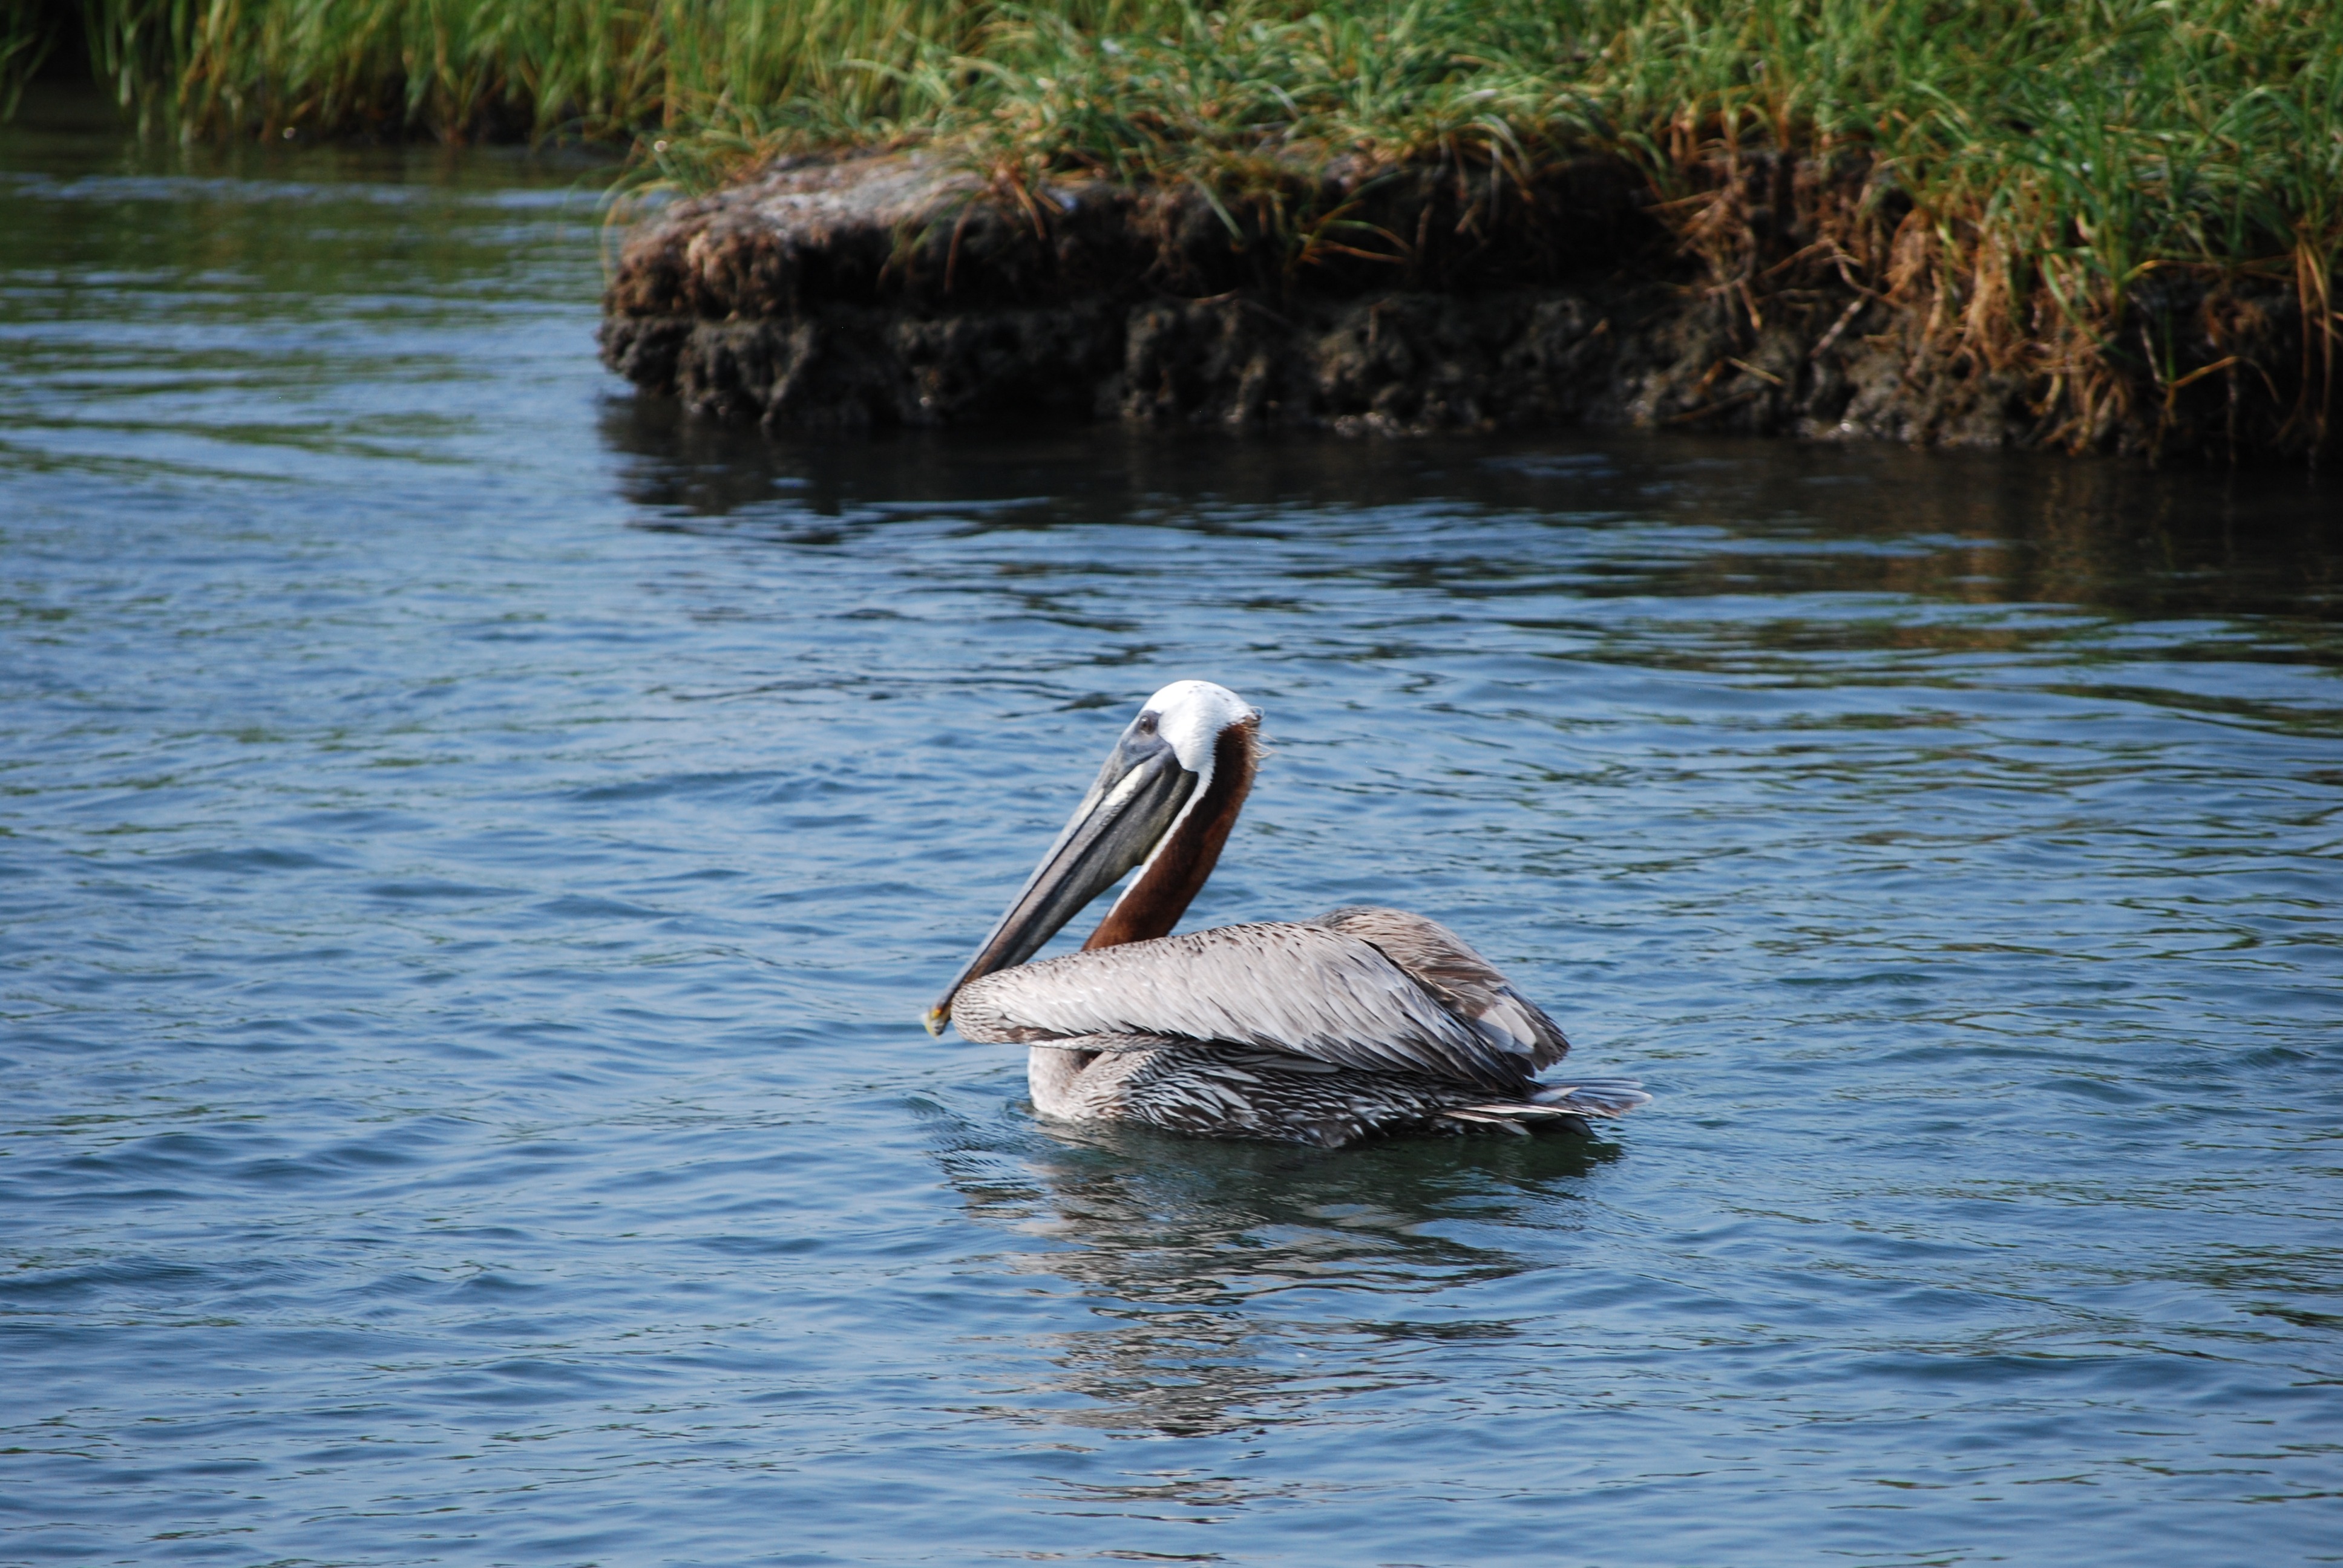
water, nature, marsh, wetlands, bird, pelican, seabird, wildlife, fauna, marine life, vertebrate, waterfowl, pelicans, water bird, estuary, sea birds, salt marsh